West Wemyss

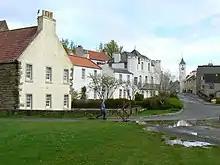
West Wemyss

The village of West Wemyss began as a settlement around the site of Wemyss Castle which developed into a centre for the salt industry in the area.